Hautefaye case

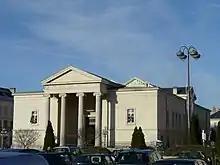
The Périgueux courthouse, where the trial was held.

The trial took place from December 13 to 21, 1870 at the Périgueux courthouse, presided over by Judge Brochon, and was very well attended. On the first day of the trial, the indictment found Chambord, Buisson, Jean Campot, Léonard dit Piarrouty and Mazière directly responsible for the premeditated homicide. The other defendants, including Jean Campot's brother Étienne, were judged to have aided and abetted the murderers.